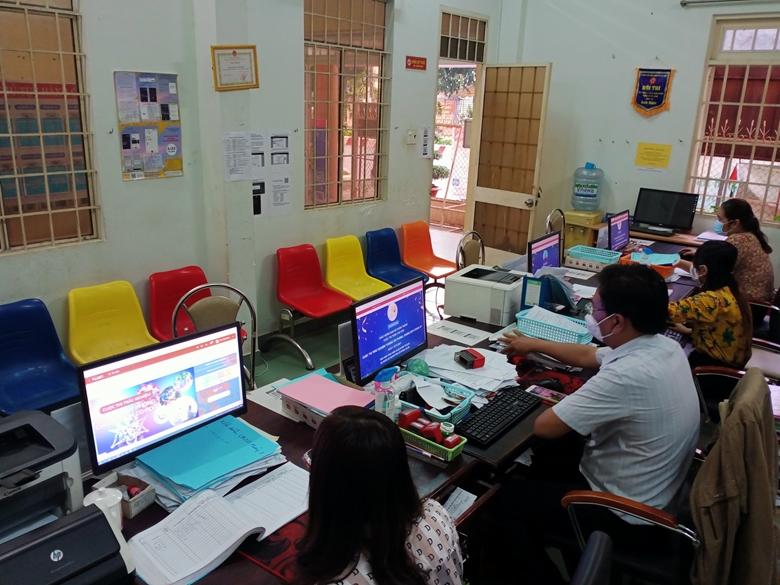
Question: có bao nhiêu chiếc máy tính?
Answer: có bốn chiếc máy tính